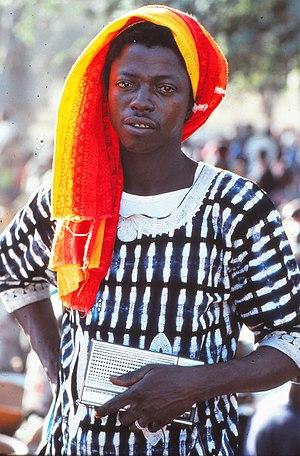
Un jeune homme vient de rentrer d'Abidjan, avec sa radio, Tireli, Mali 1985